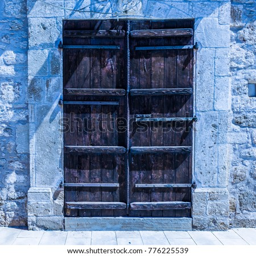
the front door in blue colours